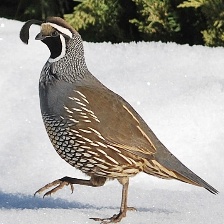
Species: CALIFORNIA QUAIL
Scientific name: CALLIPEPLA CALIFORNICA
ImageNet parent category: quail